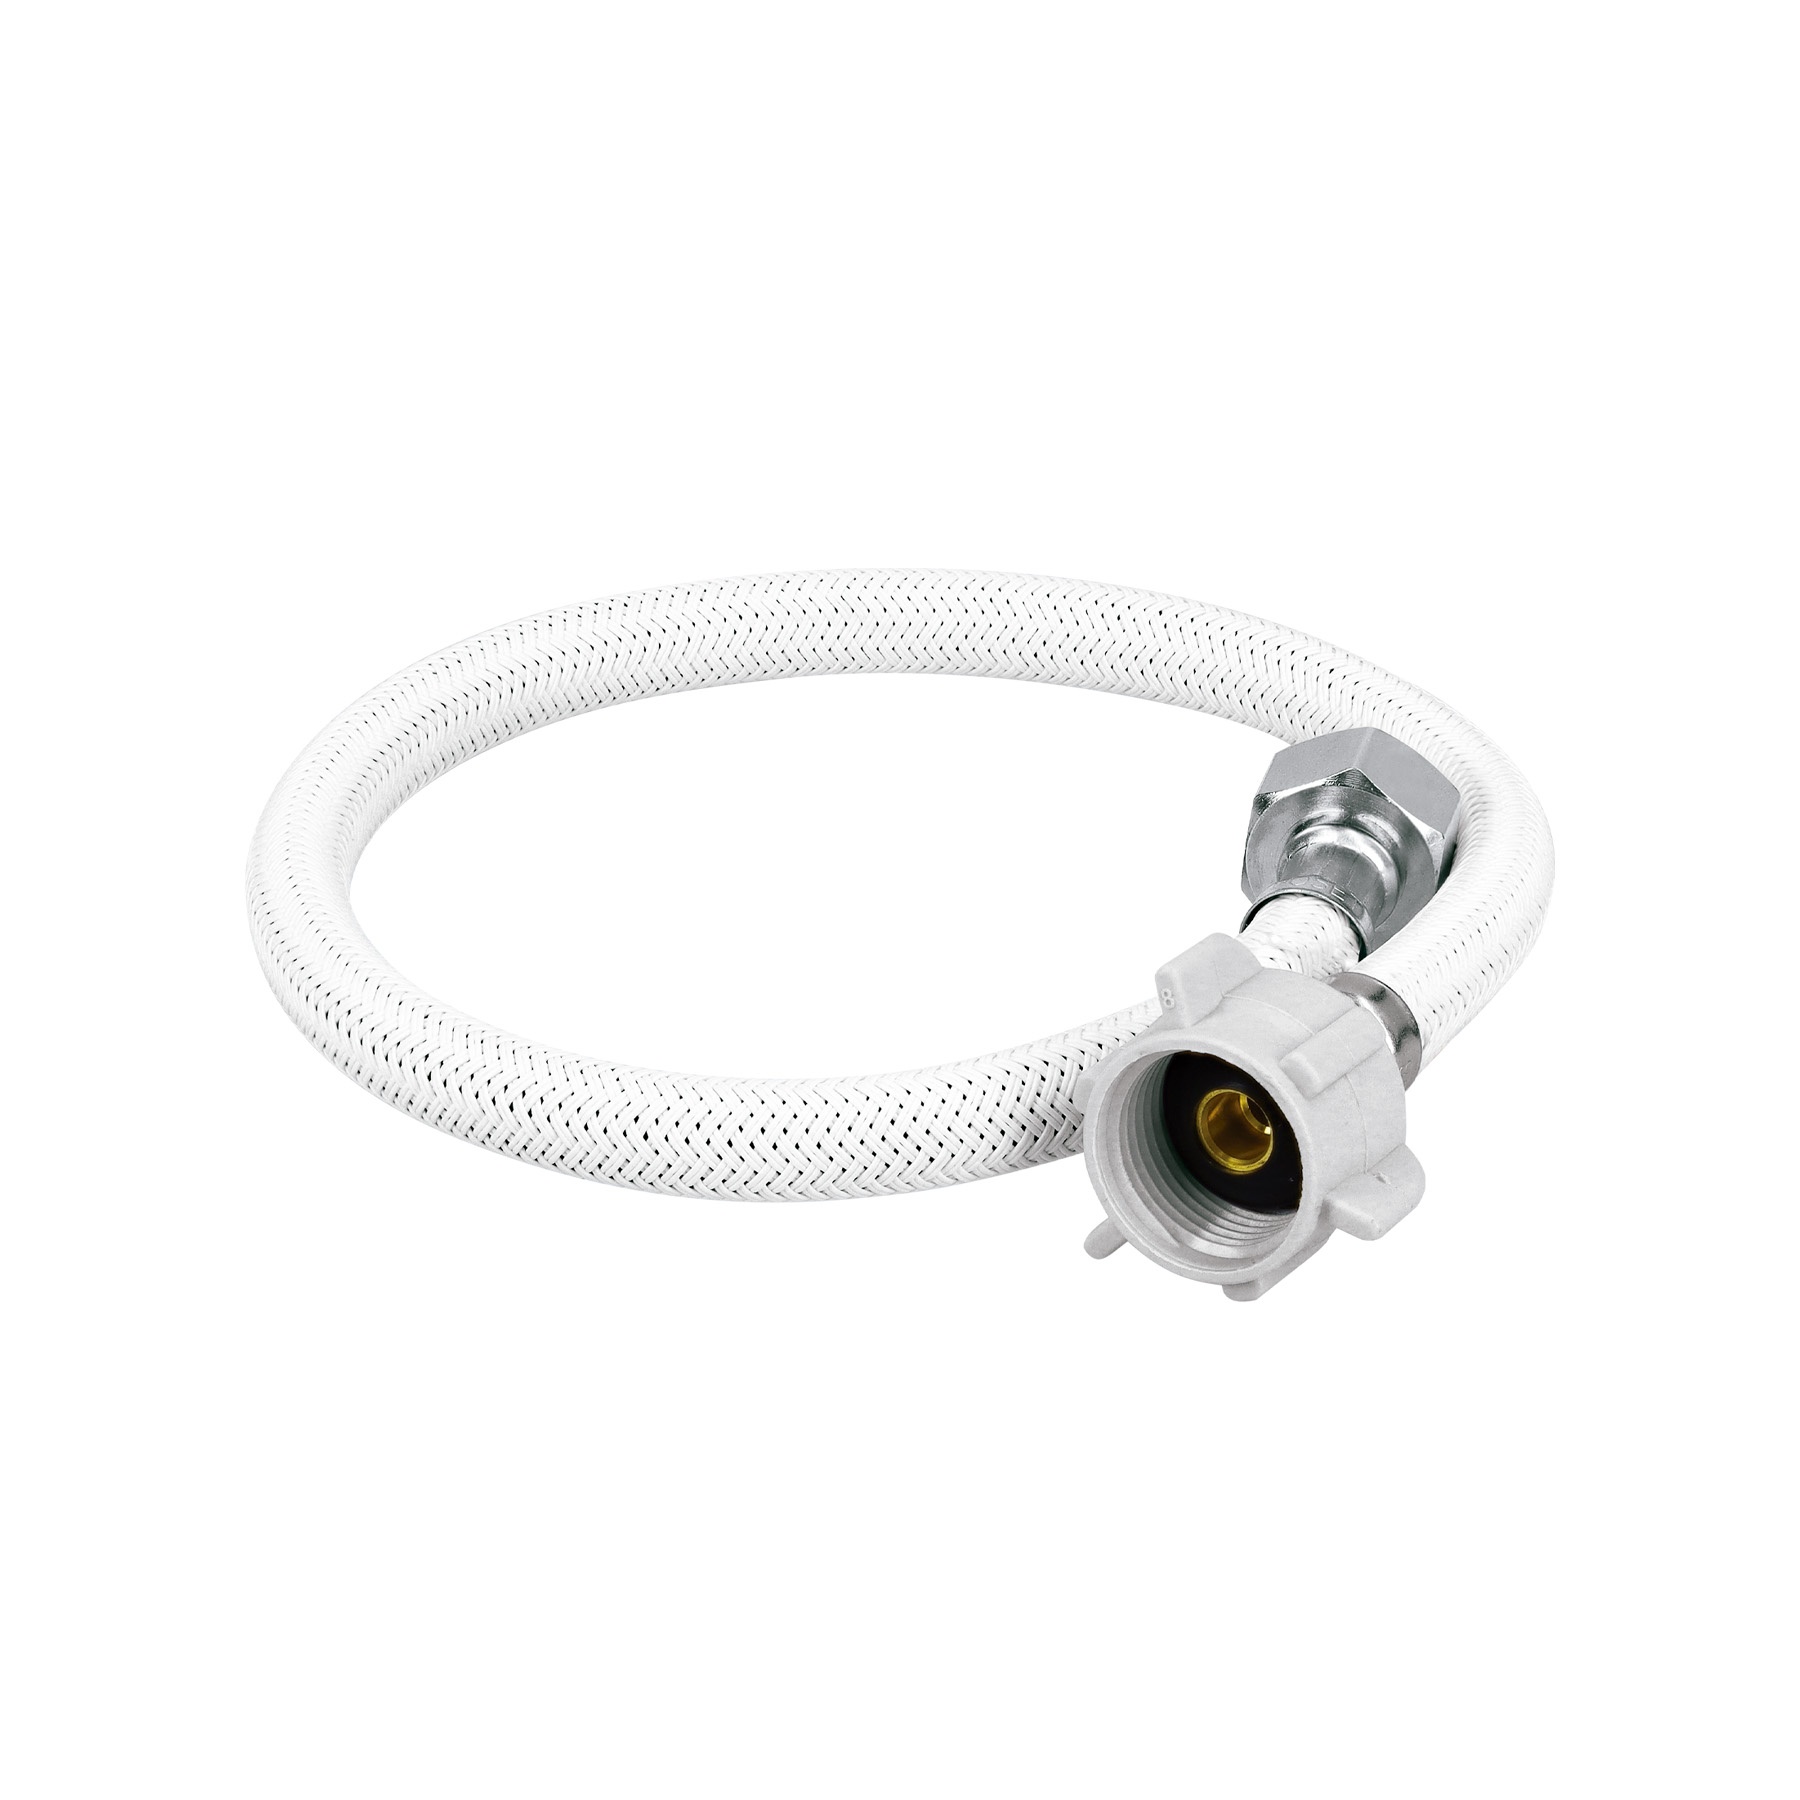
Manguera p/WC vinilo blanco 1/2'x7/8', 50cm, plástico/latón
Brand: Foset
Category: Hardware > Plumbing > Plumbing Fixture Hardware & Parts > Toilet & Bidet Accessories > Toilet Tank Covers